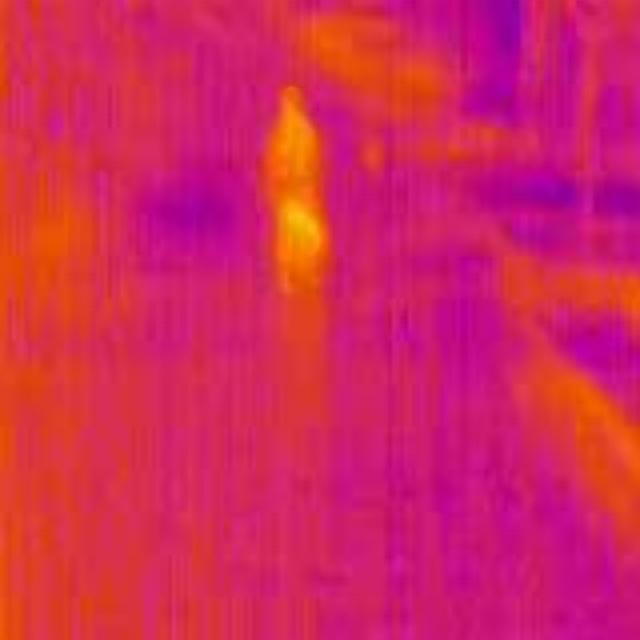
Detected objects:
label: person